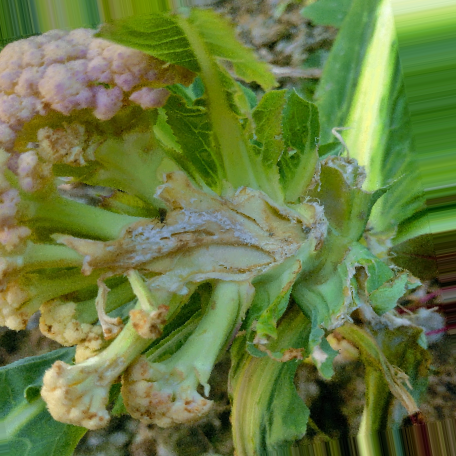
Label: Bacterial spot rot